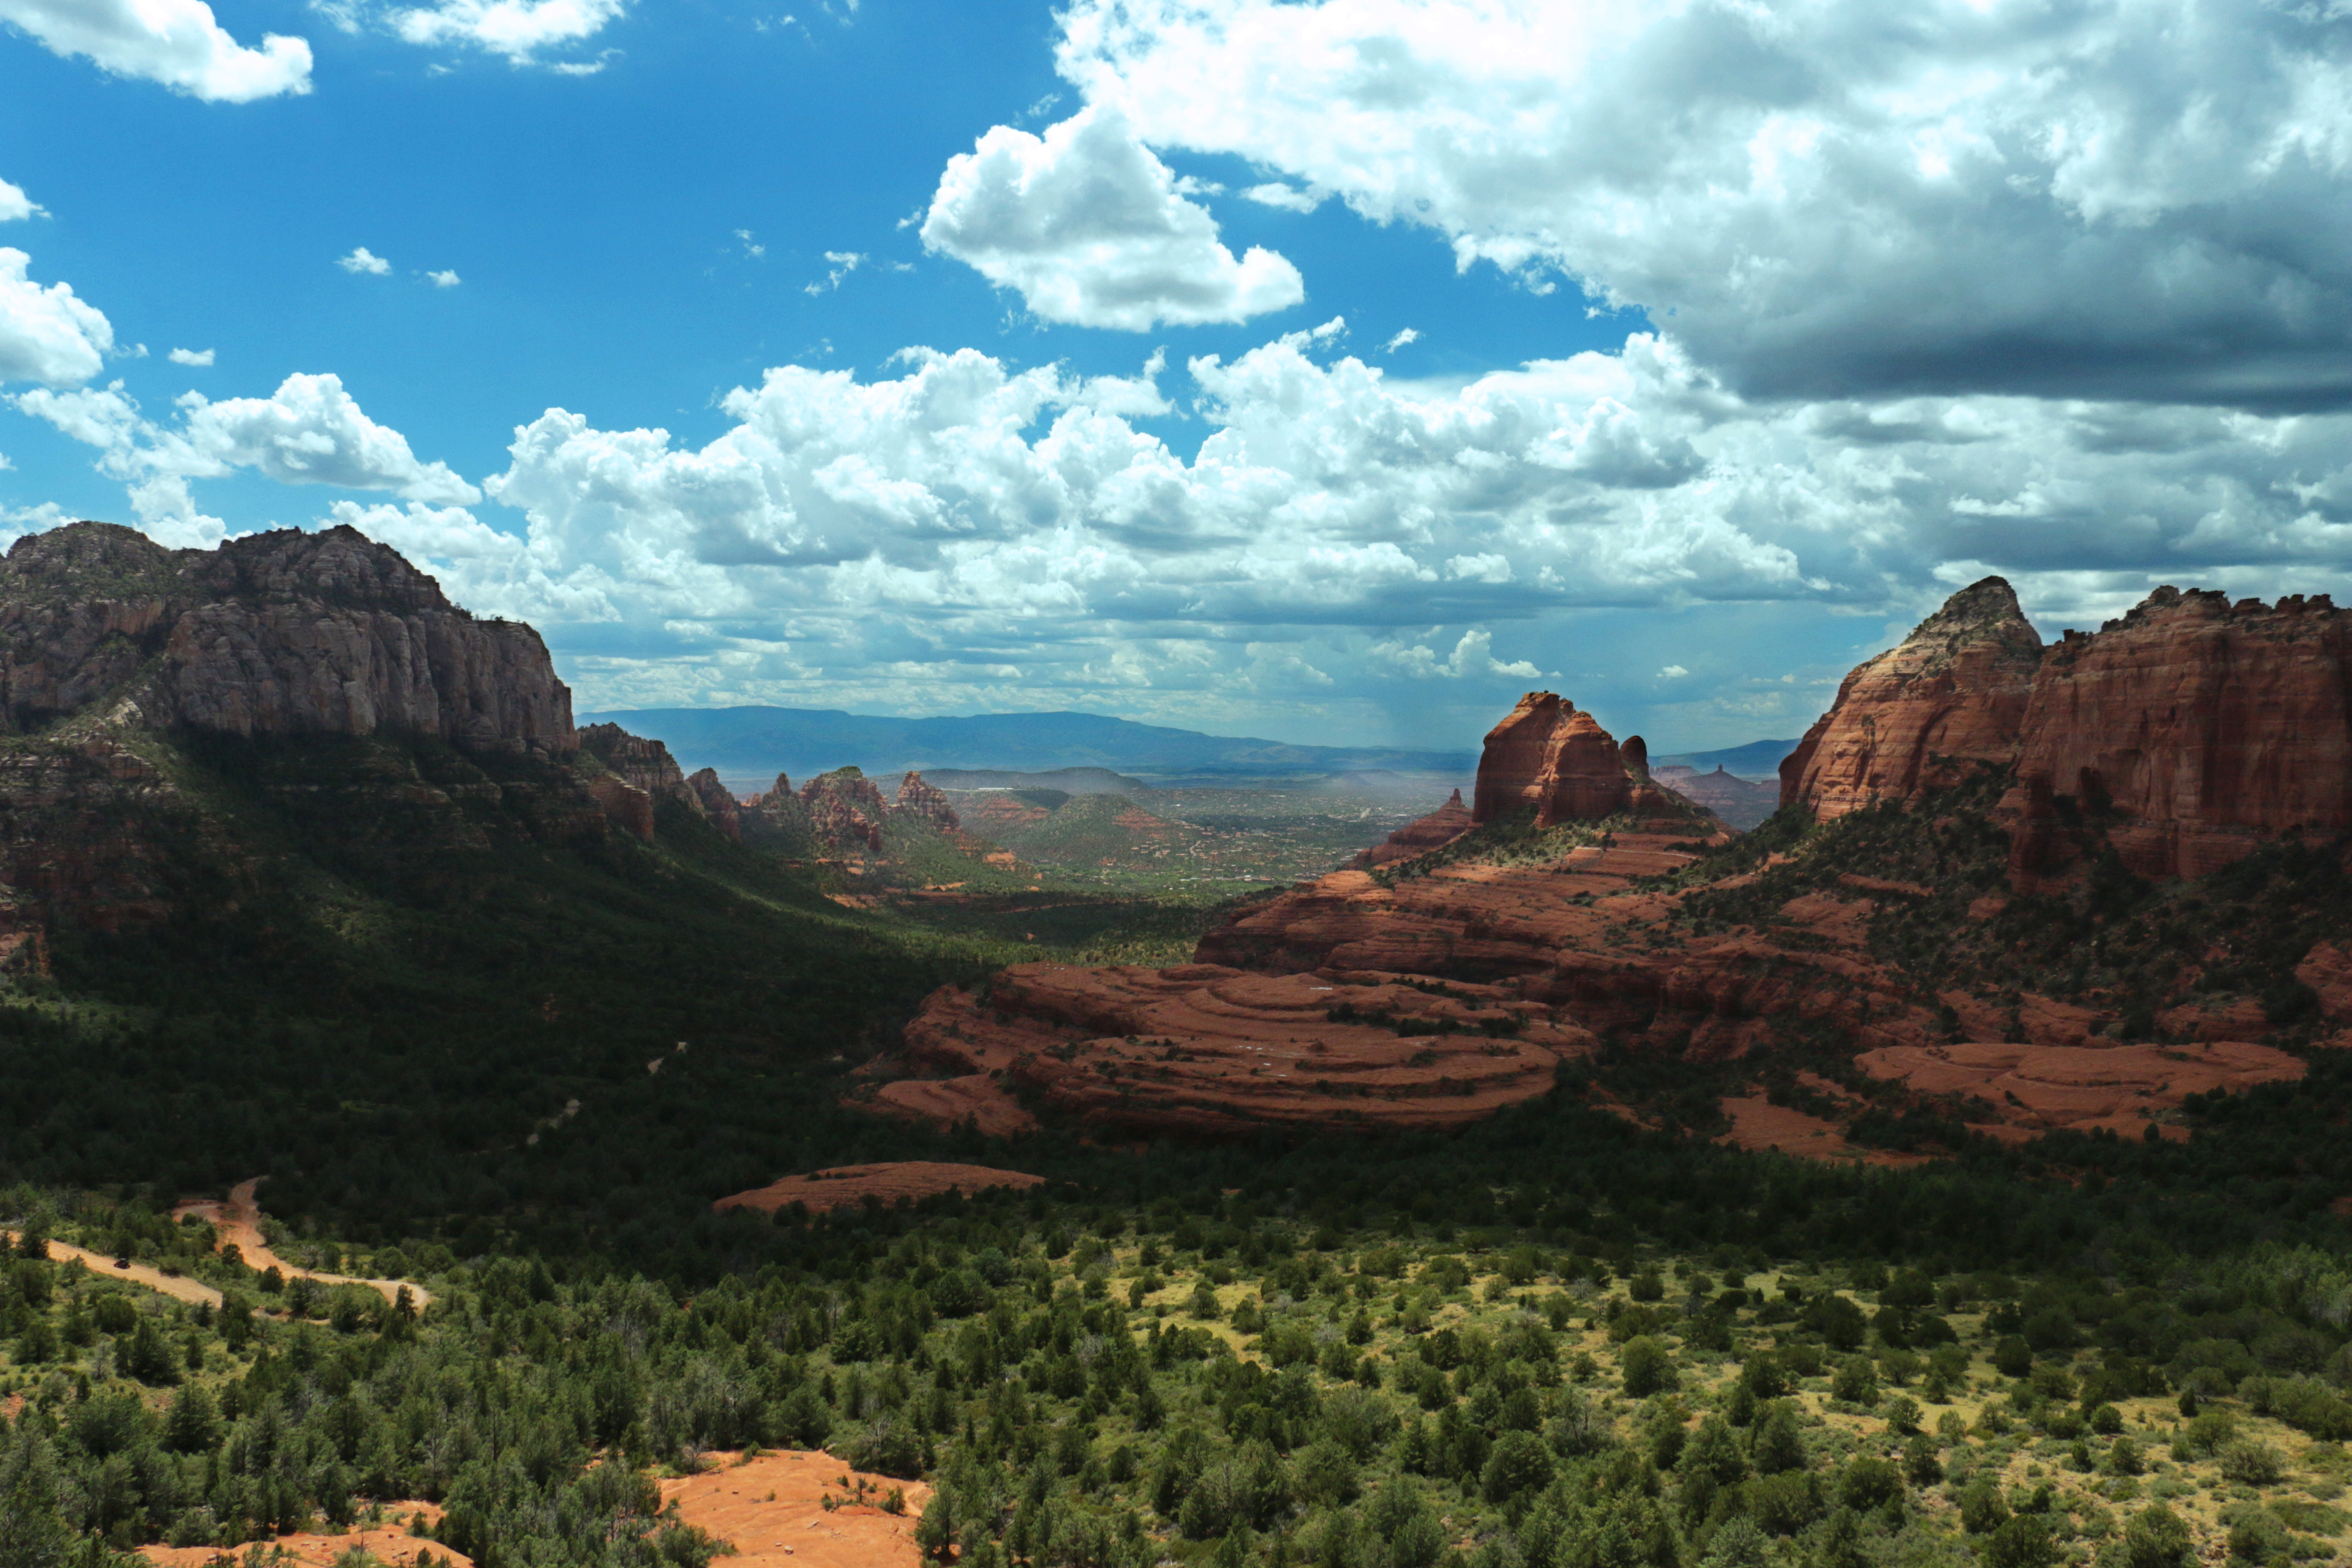
landscape, nature, rock, wilderness, mountain, cloud, sky, hill, sandstone, valley, mountain range, cliff, scenic, park, canyon, terrain, national park, outdoors, geology, badlands, plateau, ecosystem, wadi, landform, geographical feature, mountainous landforms, schnebly hill road